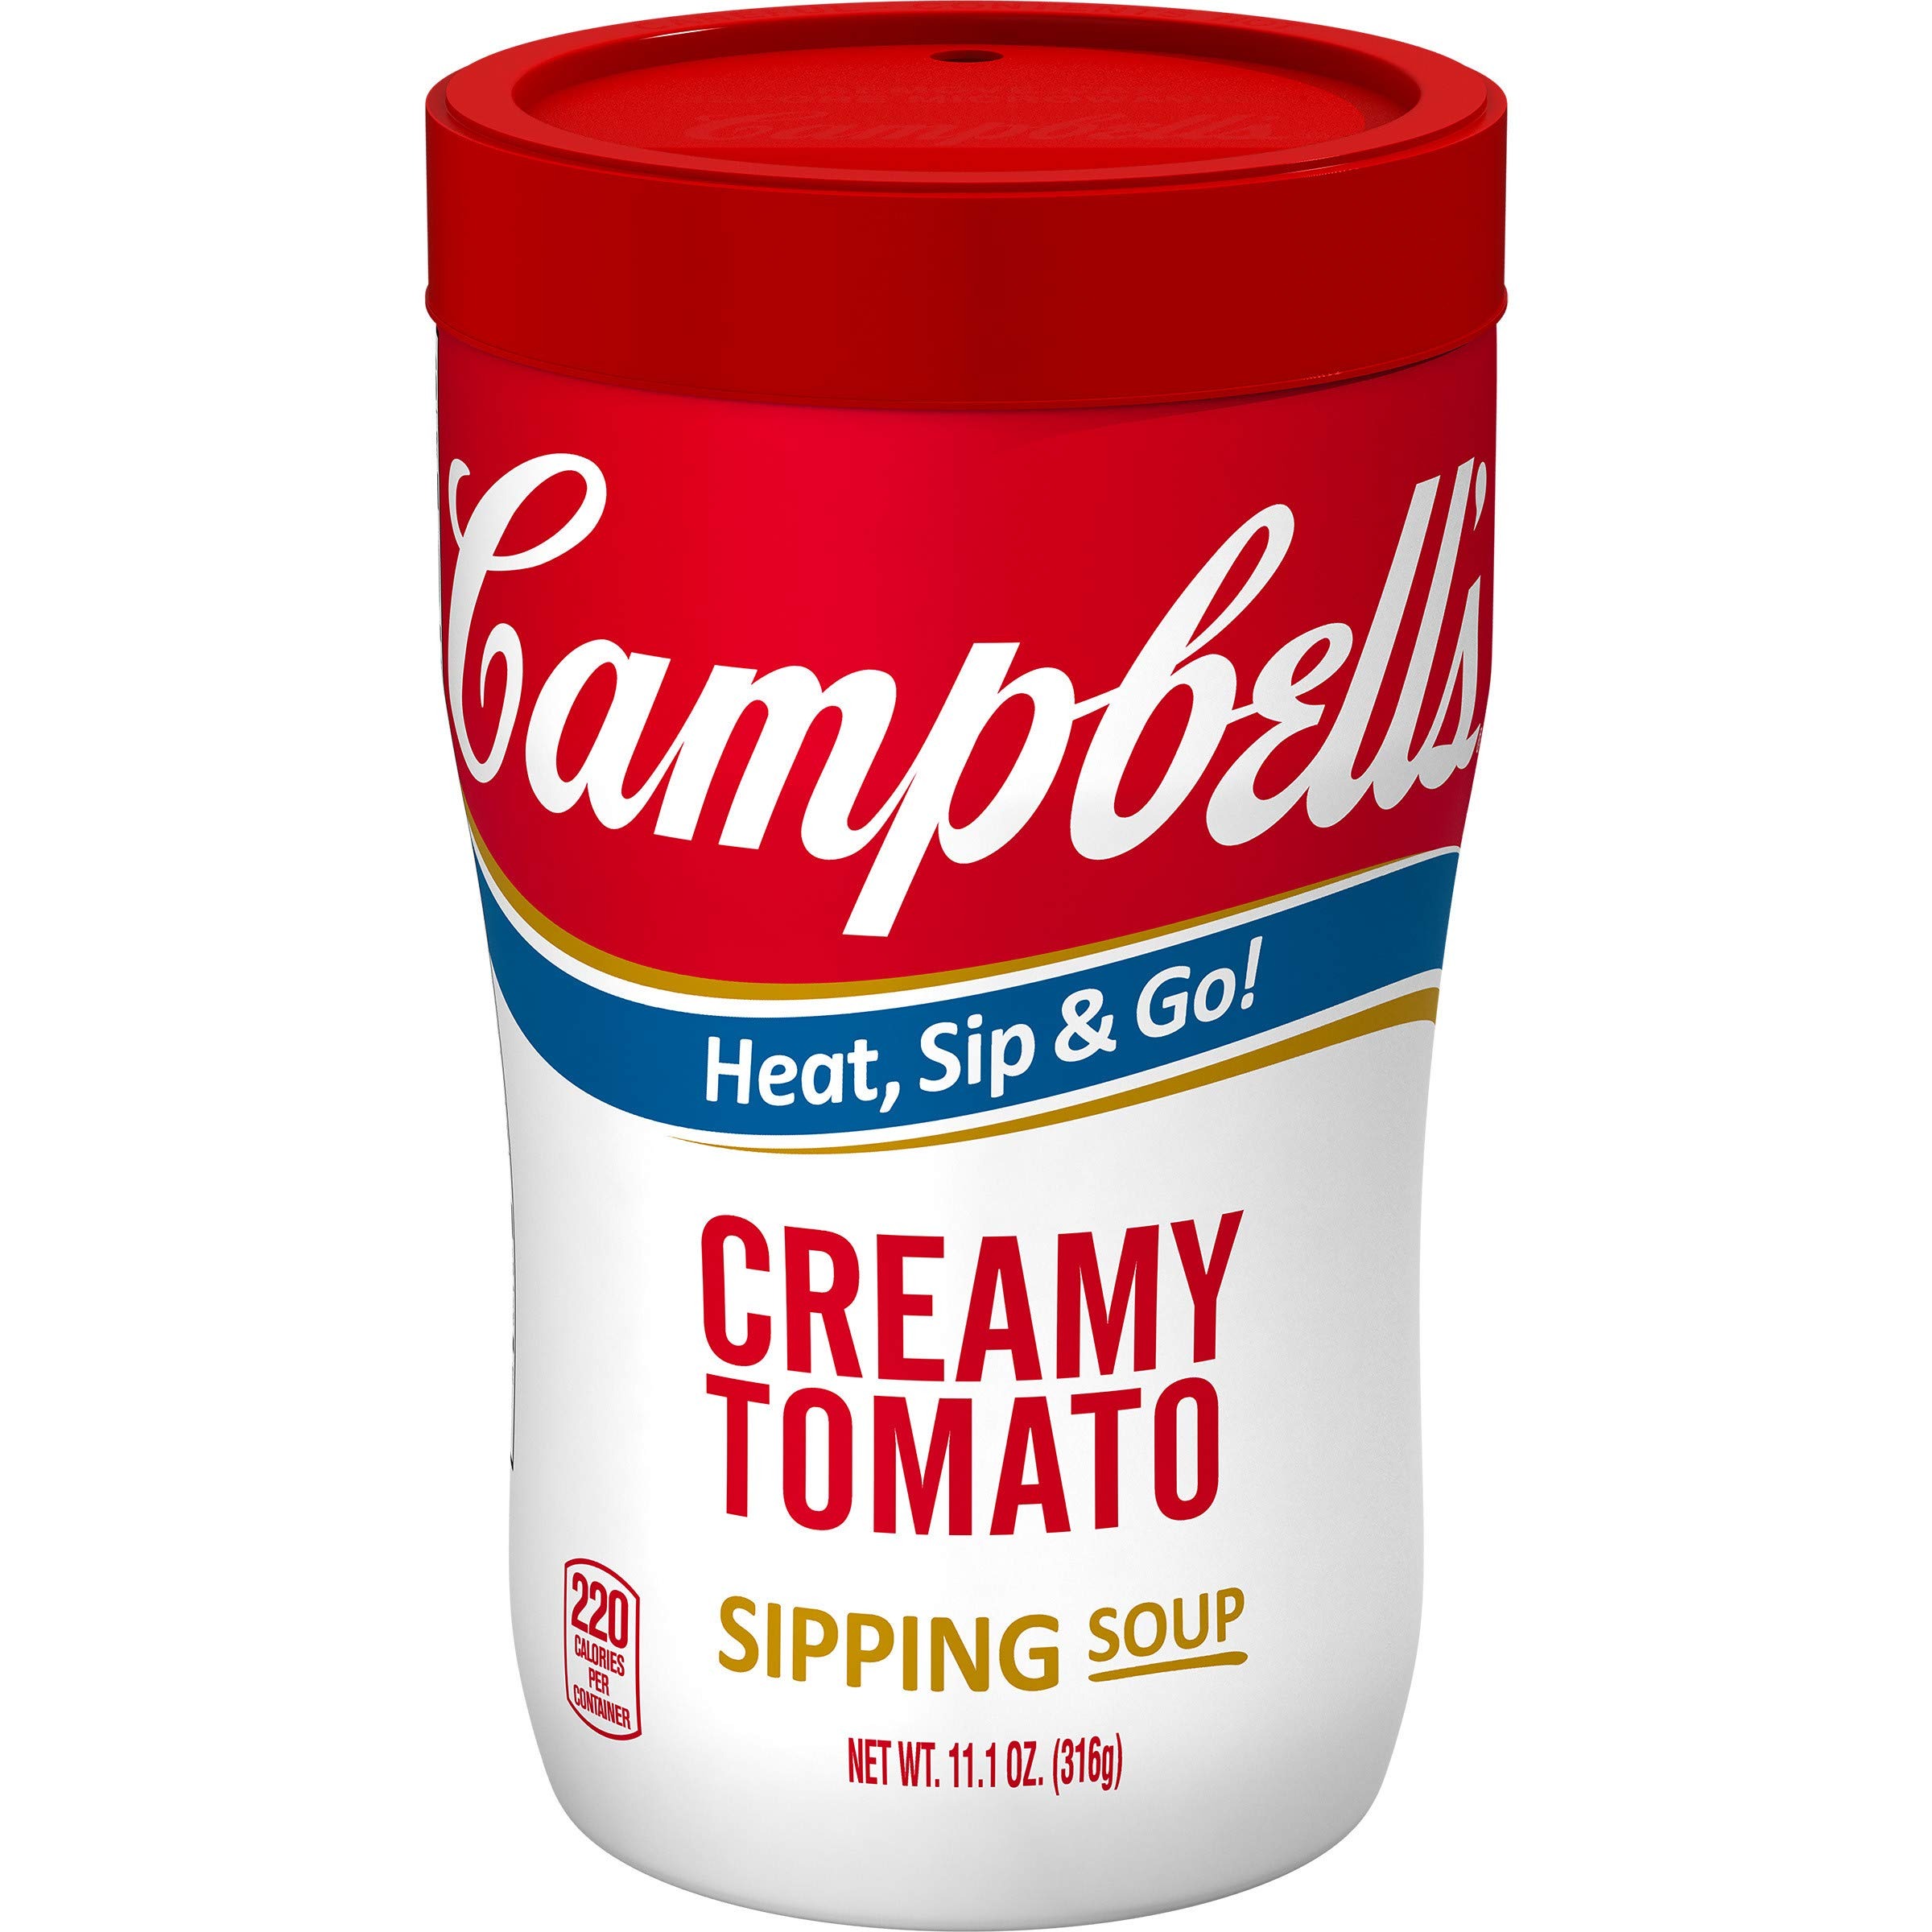
Item Name: Campbell's Soup on the Go Creamy Tomato Soup, 11.1 oz. Cup
Bullet Point 1: Enjoy the timeless comfort of classic cream-enriched tomato soup wherever you are
Bullet Point 2: Heat-and-go cup fits perfectly in your hand for take-anywhere convenience
Bullet Point 3: Excellent source of Vitamin C, no artificial colors or flavors, no MSG
Bullet Point 4: Skip the spoon: Just microwave, snap on the sipping lid and go
Bullet Point 5: Ready in minutes—perfect for a quick snack at work or on the road
Value: 11.1
Unit: Ounce

Price: 2.99